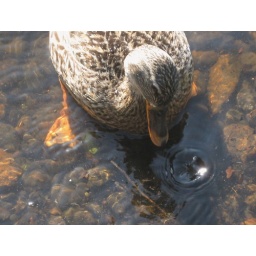
Mama duck gazing at her reflection in the water